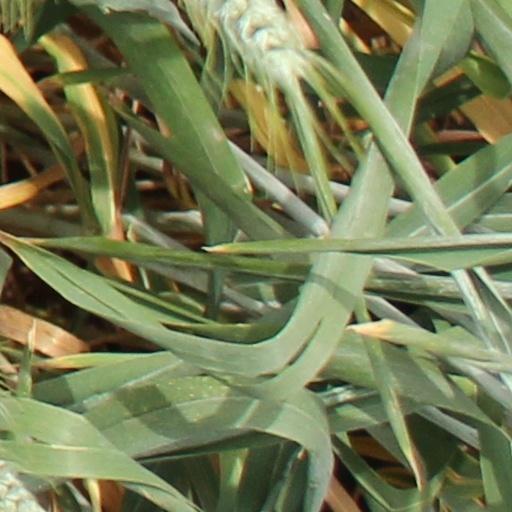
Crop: wheat